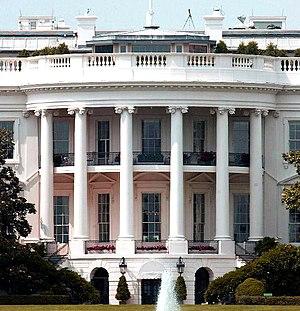
Le balcon Truman est un balcon du second étage de la Résidence exécutive de la Maison-Blanche, donnant sur la pelouse Sud. Il fut construit en 1948 sous la présidence de Harry S. Truman.